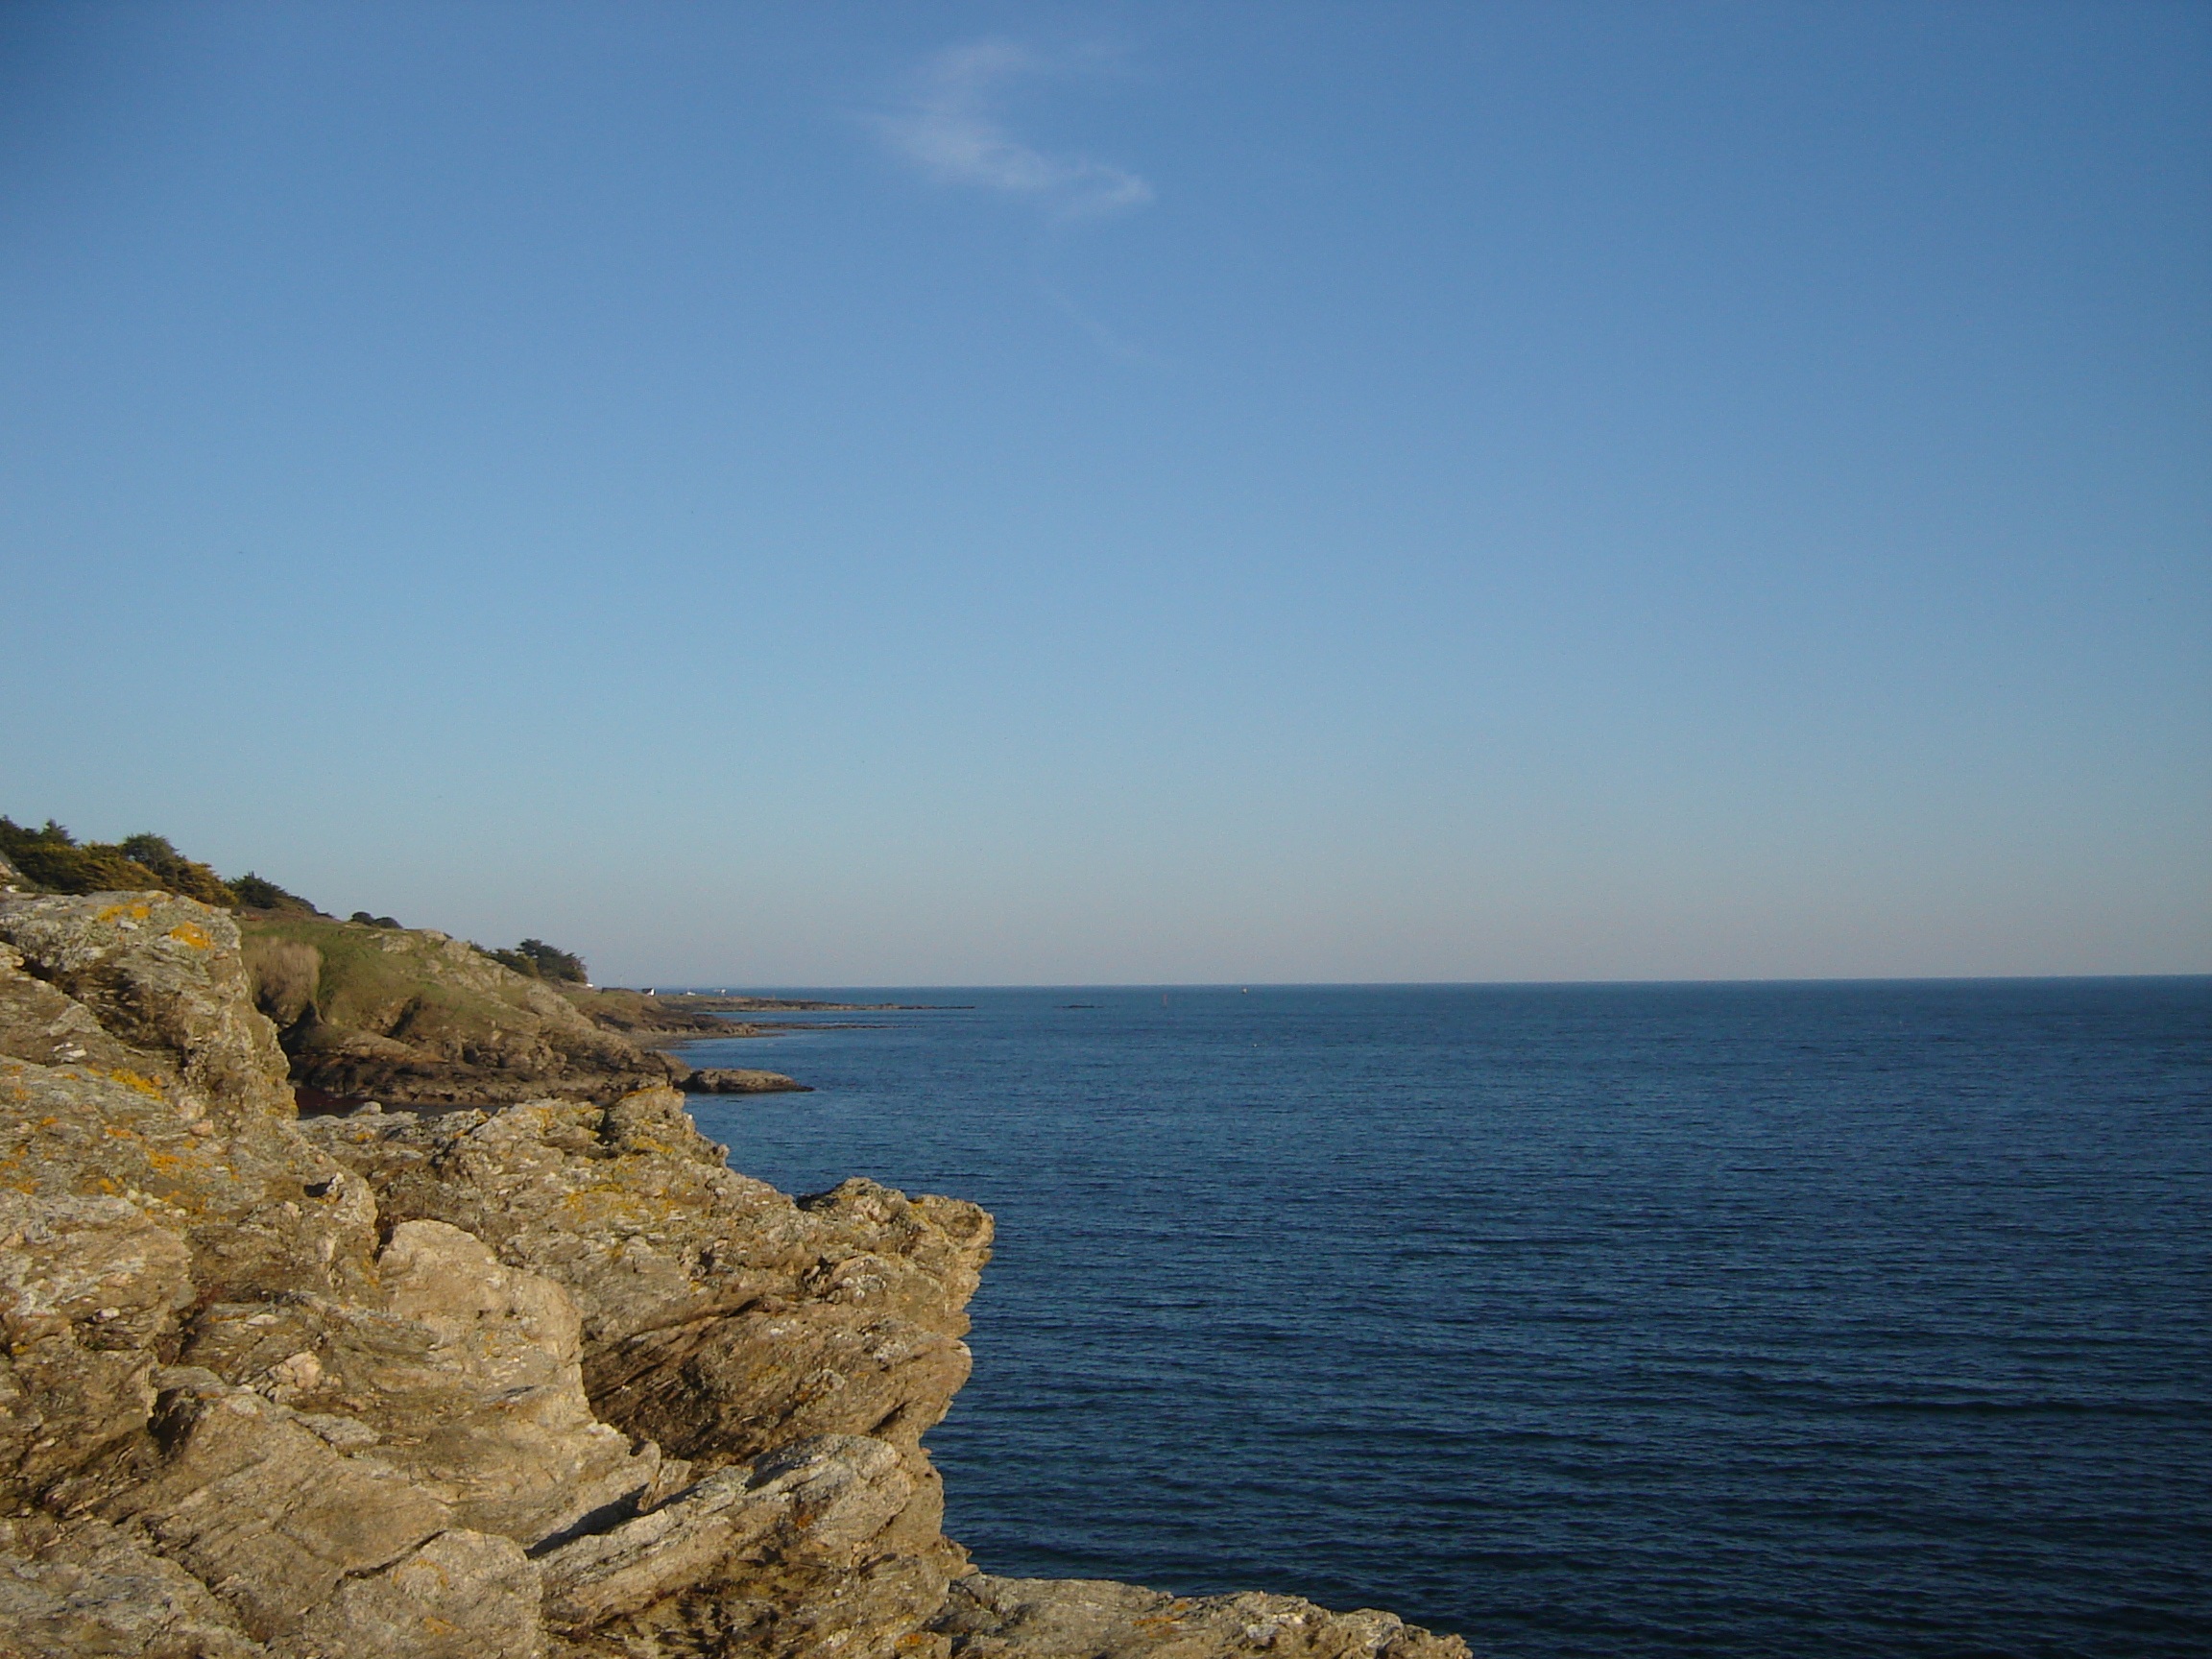
beach, sea, coast, sand, rock, ocean, horizon, sky, shore, vacation, cliff, cove, bay, terrain, body of water, cape, sides, atlantic coast, landform